Ottoman Empire in World War I

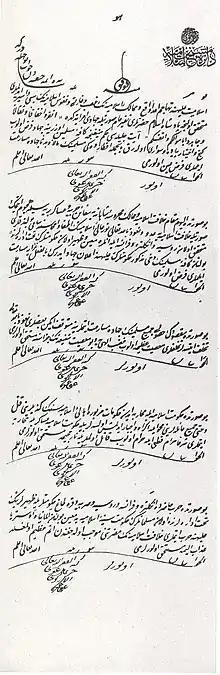
Declaration of war by the Ottoman Empire on the Entente

On 11 November 1914, Mehmed V, Sultan of the Ottoman Caliphate, declared "Jihad" (meritorious struggle or effort) against the powers of the Triple Entente during World War I. The declaration, which called for Muslims to support the Ottomans in Entente-controlled areas and for "jihad" against "all enemies of the Ottoman Empire, except the Central Powers", was initially drafted on 11 November and first publicly read out in front of a large crowd on 14 November. That same day, a "fatwa" (Islamic religious decree) to the same effect was declared by the "Fetva Emini" (""fatwa" consultant", the Ottoman official in charge of dictating "tafsir" on behalf of the Shaykh al-Islām).